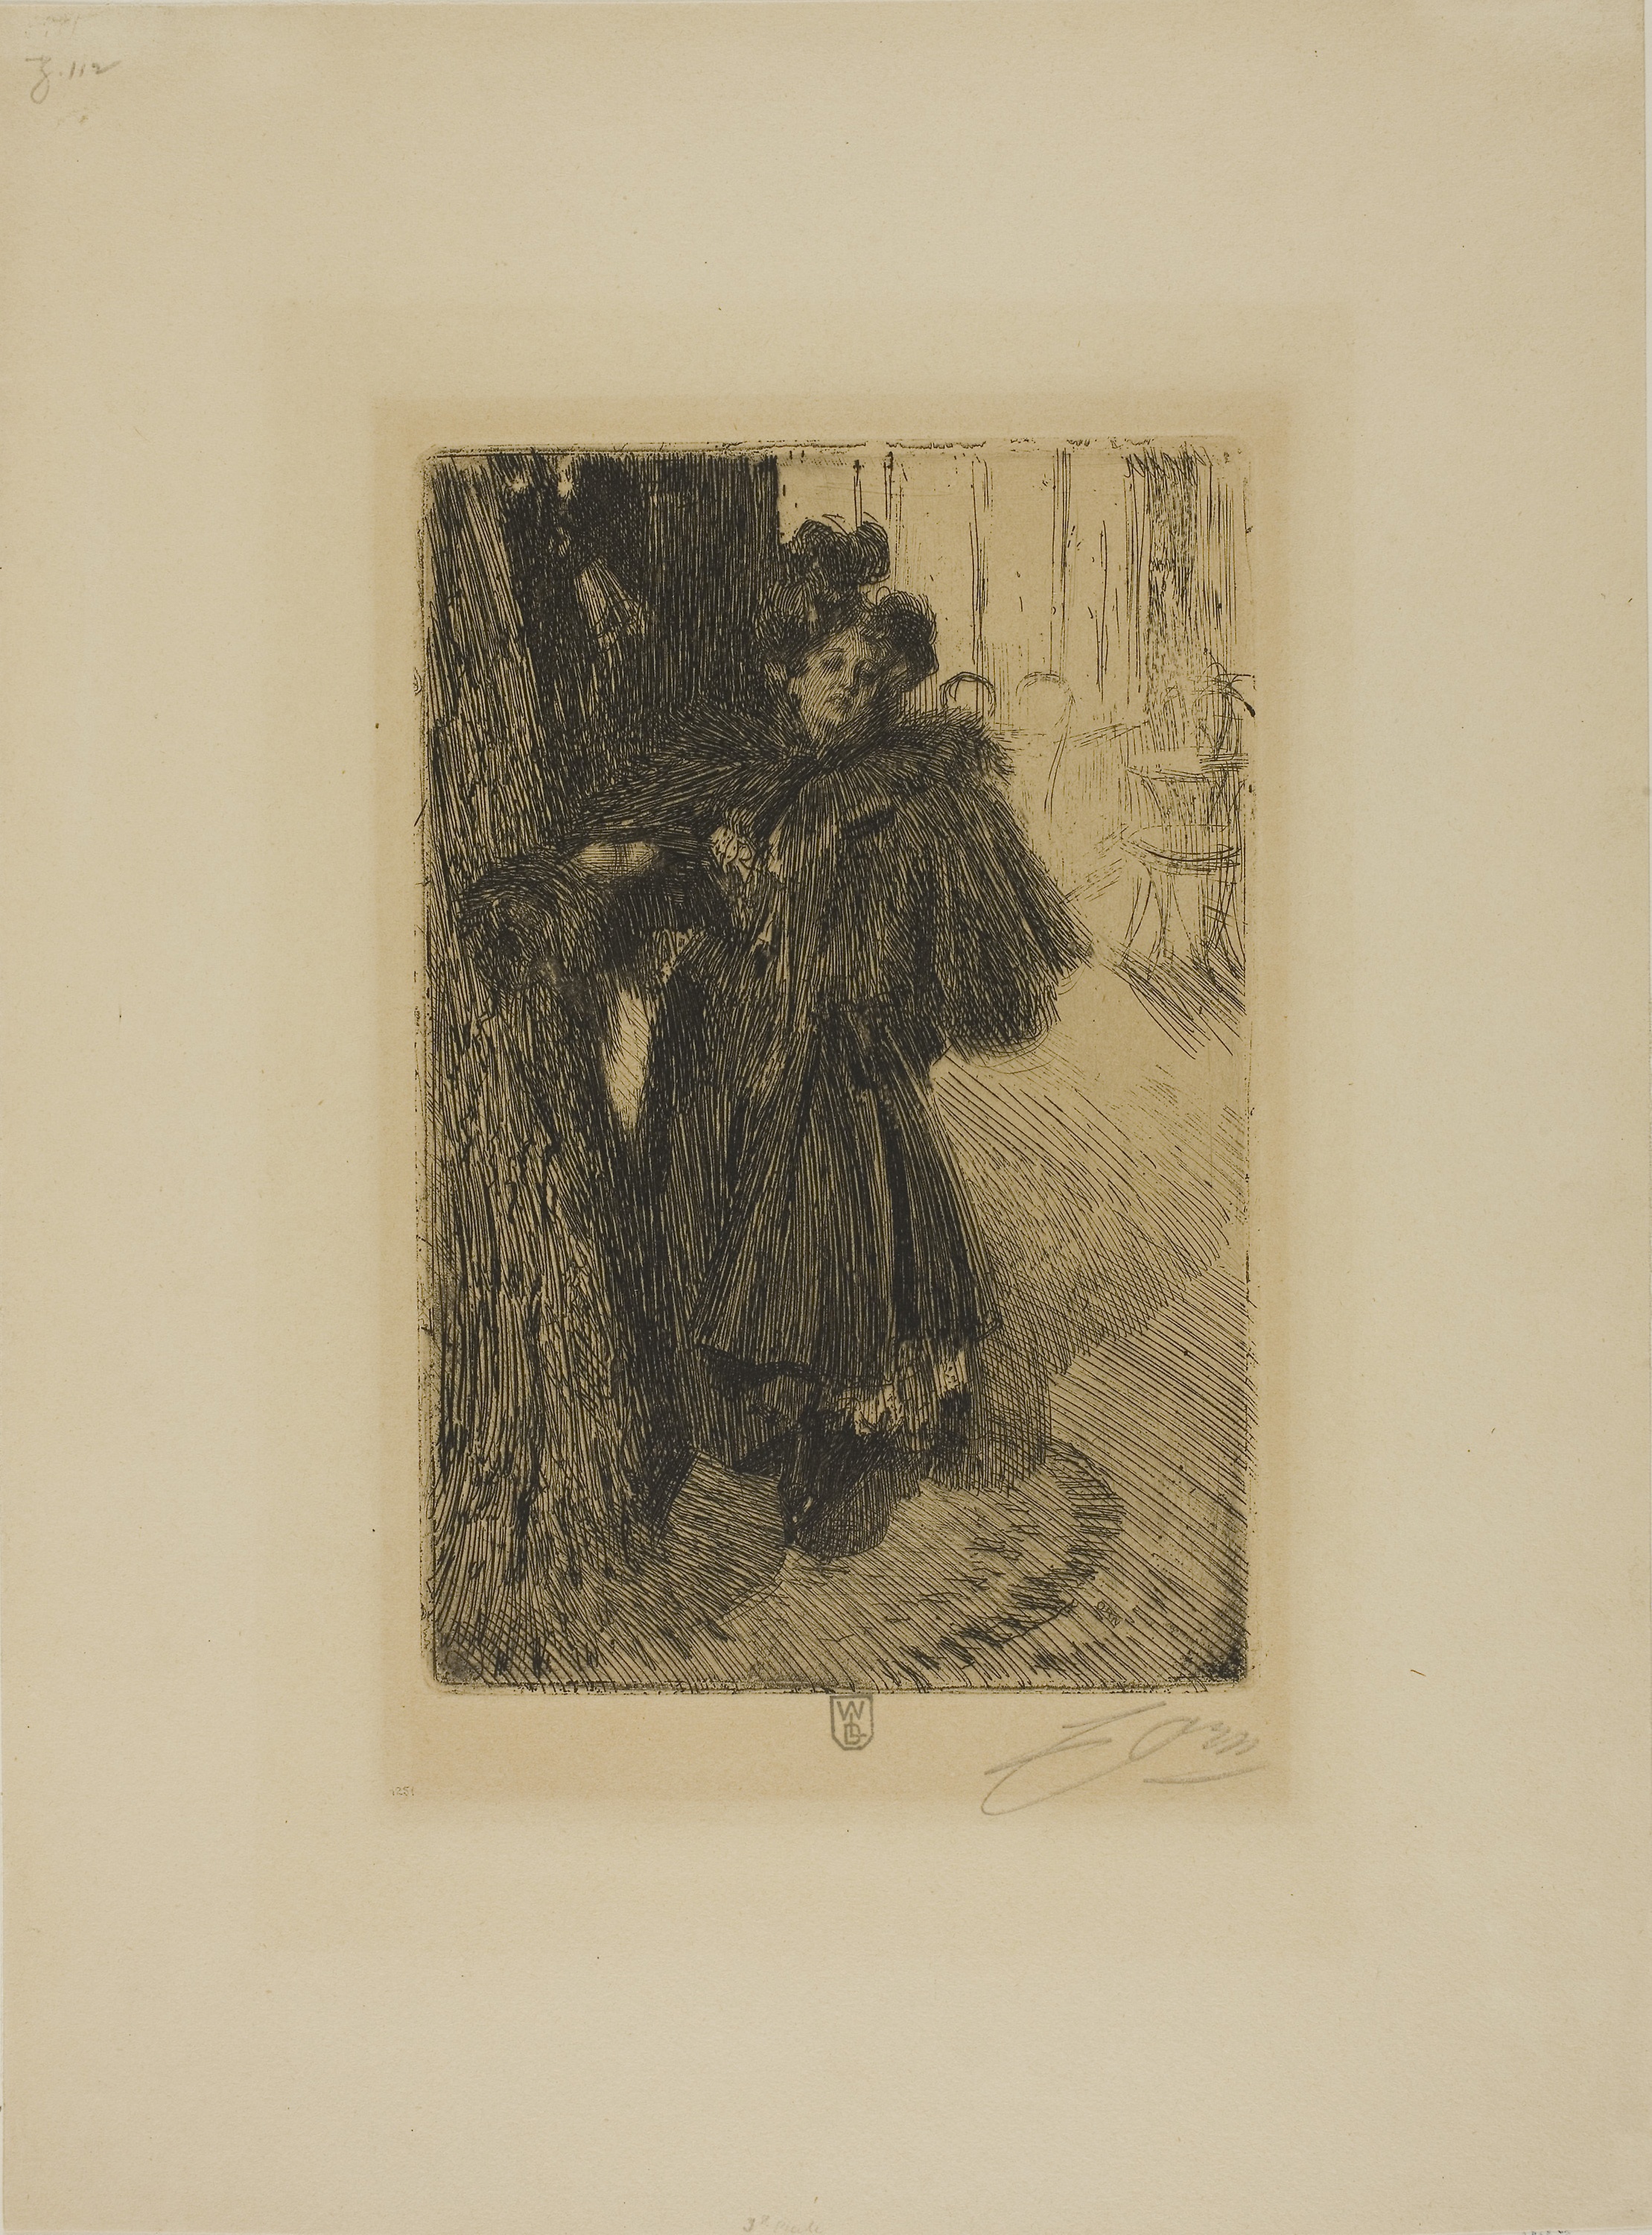
art, art gallery, modern art, painting, picture frame, visual arts, artwork, history, drawing, museum, collection